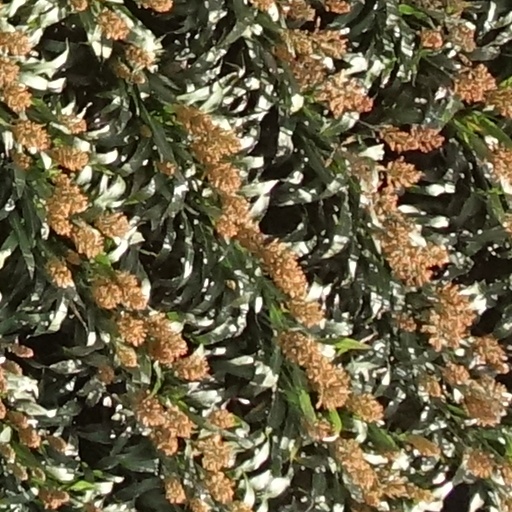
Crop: sorghum